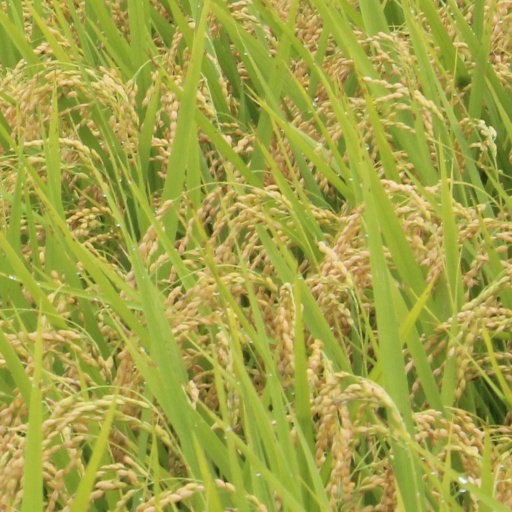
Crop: rice